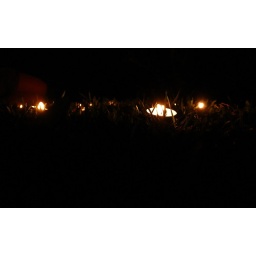
we created our own starry sky in the grass in the park. it still gets really dark at night.